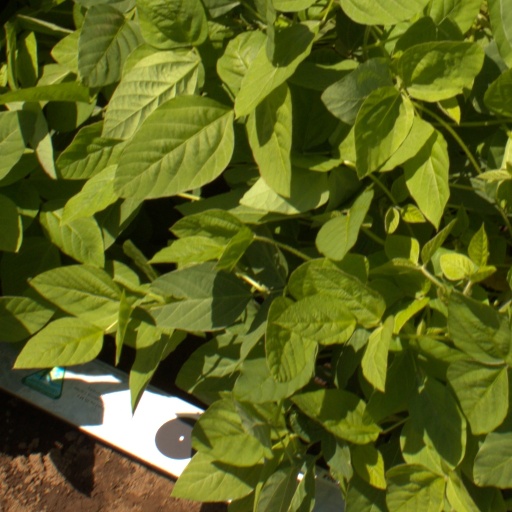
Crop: soybean